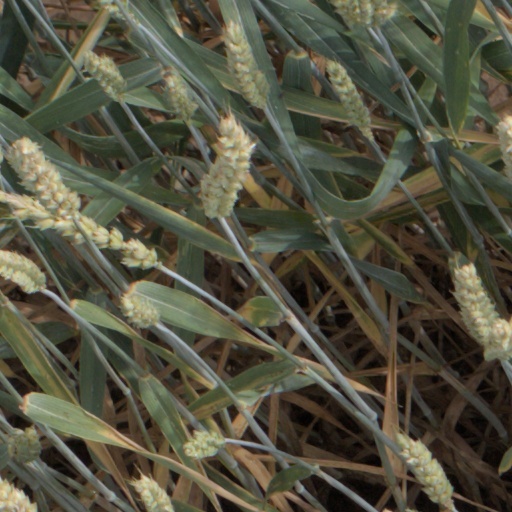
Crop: wheat